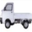
Label: pickup_truck